Racing helmet

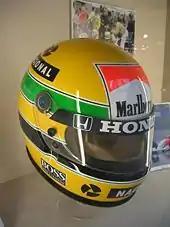
Ayrton Senna's helmet

Many drivers – especially in open-topped cars such as Formula One cars – will have bright, vivid designs to help distinguish them from other drivers. These designs will traditionally remain with the driver throughout their career, although in 2015 the FIA introduced rules limiting F1 drivers to one design per season to curb a recent trend towards regularly changing the design. This rule was removed from the FIA regulations for the 2020 Formula One season following criticism from F1 drivers and fans.